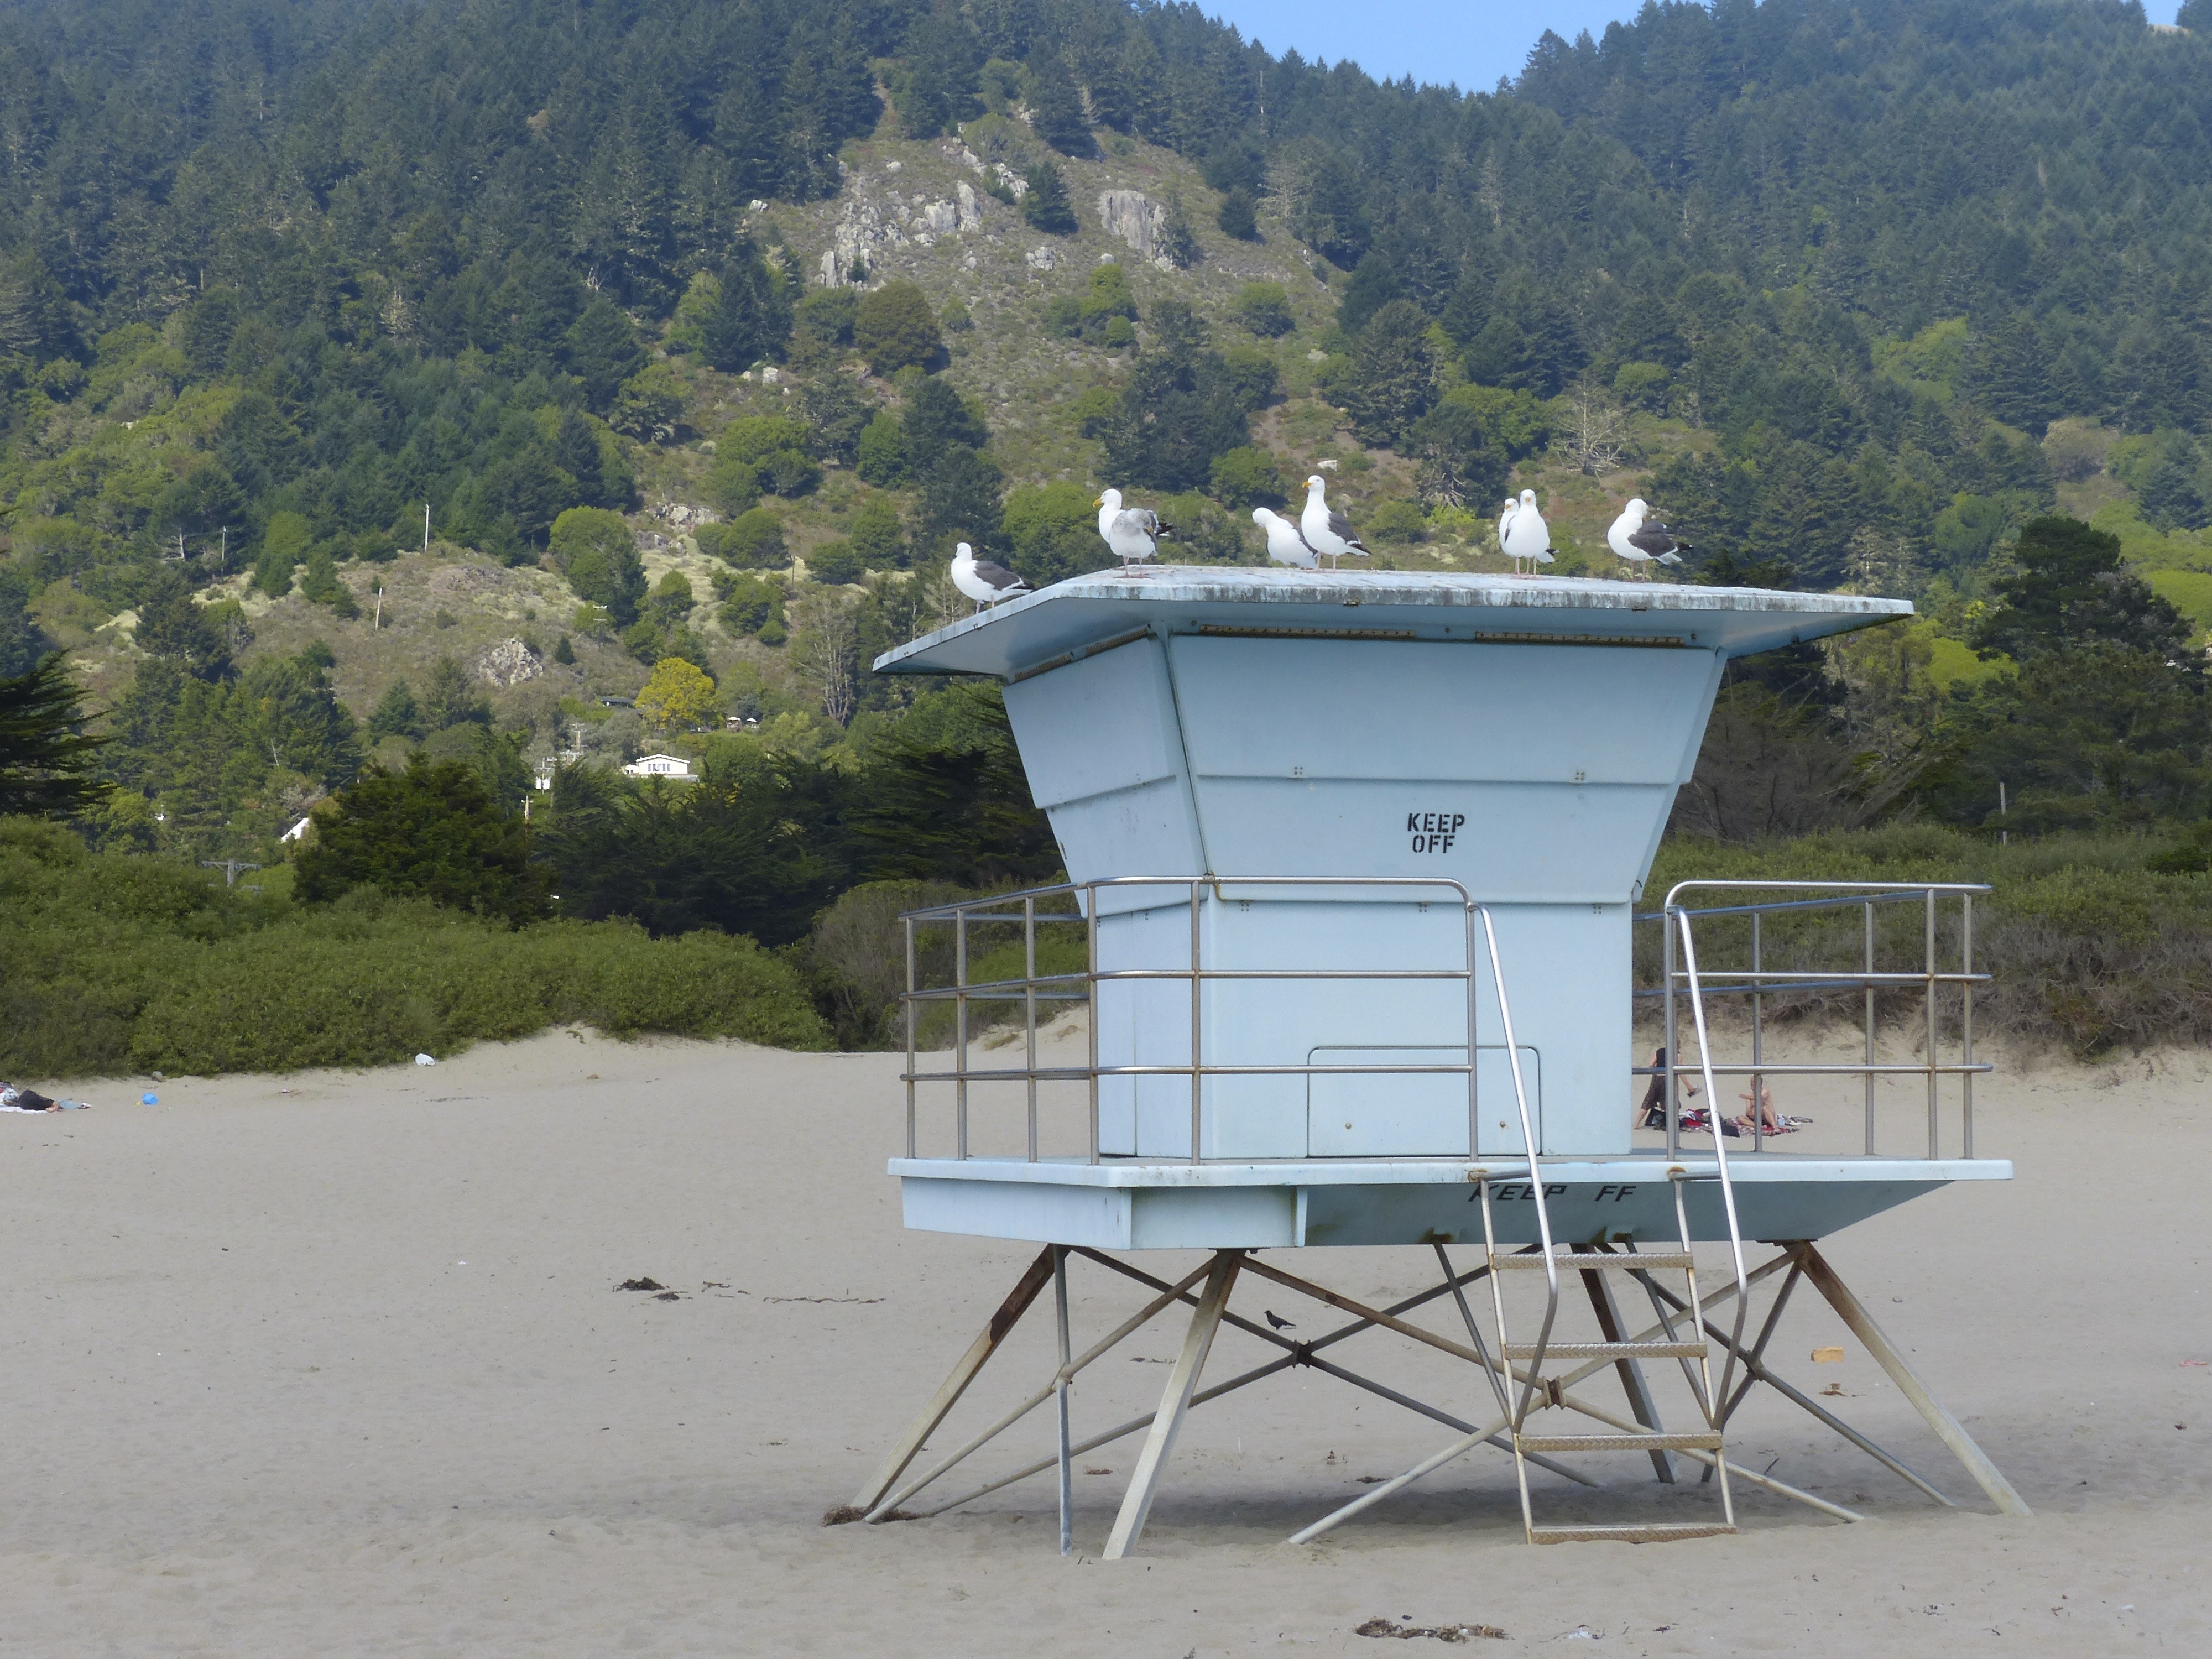
beach, sea, coast, travel, tower, usa, california, seagulls, keepoff, stinson